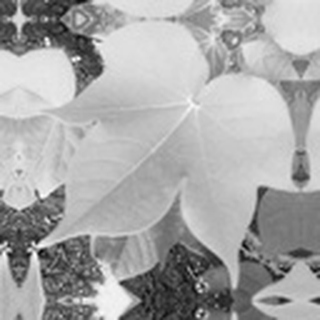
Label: healthy_cotton